Typhoon Yancy (1993)

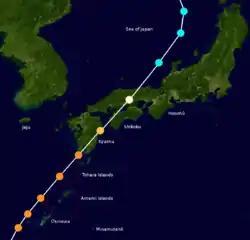
Enlarged track of Typhoon Yancy between September 2 and September 4 depicting the storm's path in relation to several Northwest Pacific islands.

Upon Yancy's first landfall on Japan, the tropical cyclone became the strongest tropical cyclone to strike the country in over three decades. Across Japan, a total of 10,447 homes were inundated, with 1,892 other homes suffering complete destruction. Yancy killed 48 people and injured 266 others. Most of the deaths were the result of widespread flooding and landslides. Overall, damage costs in Japan as a result of Yancy reached ¥175.5 billion (US$1.67 billion). Unadjusted for inflation, this would have at the time made Yancy the third costliest tropical cyclone in Japanese history, only behind Typhoon Bess in 1982 and Typhoon Mireille in 1991. Insured losses from Yancy in Japan reached ¥97.7 billion (US$928 million). As a result of precautionary measures taken during the course of Yancy's trek through the country, at least 245,000 rail passengers and 15,000 airline passengers became stranded. Yancy's potential impacts were exacerbated by the impacts of Typhoon Robyn in mid-August and significant rainstorms a week prior to Yancy's landfall. In the direct aftermath of Typhoon Yancy, personnel from the Japan Self-Defense Forces were dispatched to rescue victims of the typhoon and recover dead bodies.